Pompey

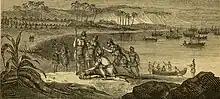
Death of Pompey Magnus; 18th-century engraving

Although Pompey could not overcome "optimate" opposition on his own, the situation changed when Marius' nephew Julius Caesar sought his endorsement for the consulship in 59 BC. A skilled, unscrupulous, and ambitious politician, Caesar used this alliance to harness Pompey's influence with the urban electorate. With additional support from Crassus, Caesar became one of the two consuls for 59 BC, the other being the "optimate" Marcus Calpurnius Bibulus. This meant Caesar could help pass legislation sponsored by Pompey and Crassus, while it was in his interest to keep them aligned, an important factor given the rivalry between his two patrons.